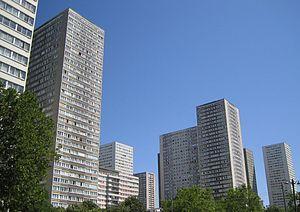
De cette permanence résultent une accumulation unique de monuments et une tradition urbanistique et architecturale qui fait le « cachet » de Paris : alignement des immeubles le long d'avenues bordées d'arbres, hauteur égale sous l'influence des règlements d'urbanisme, façades rythmées par les ornements du deuxième étage et le balcon filant du cinquième.
Italie 13 est le nom d'une vaste opération d'urbanisme engagée à Paris dans les années 1960 et interrompue au milieu des années 1970. Son objectif était de transformer en profondeur certains quartiers du 13ᵉ arrondissement, autour de l'avenue d'Italie dont elle a tiré son nom. De cette opération, partiellement mise en œuvre, datent les nombreuses tours du sud de l'arrondissement et en particulier le quartier des Olympiades.